Hippolyta (DC Comics)

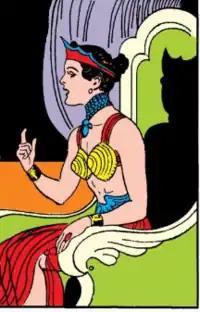
Golden Age Hippolyta as depicted in her first appearance, from "All Star Comics" #8 (December 1941). Art by Harry G. Peter.

In the story, Hippolyte and the Amazons once resided in "Amazonia" in the days of ancient Greece, until they were beguiled and bested by the demi-god Hercules, who had been inspired by the God of War Mars, to go after her. She was able to beat him thanks to the magic girdle, but he seduced her, and tricked her into removing the girdle, allowing him to steal it. This caused the Amazons to lose their super strength and the favor of their patron goddess, Aphrodite. Eventually she and the other Amazons were forgiven, but had to wear bracelets to remind them of the folly of submitting to men. To regain their status, the Amazons were decreed to leave the mortal world and relocate to Paradise Island. There they established their own society, free from the evils of man's world. So long as they remained there and Hippolyte retained possession of her magic girdle, the Amazons would be immortal. Much of this history was adapted, varied, and expanded upon in the modern version of the "Wonder Woman" comics.